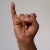
The image shows a hand gesture representing the letter 'I' in Indian Sign Language.